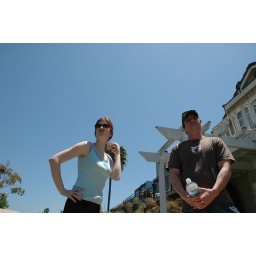
Gavin holding water bottle in provocative position.